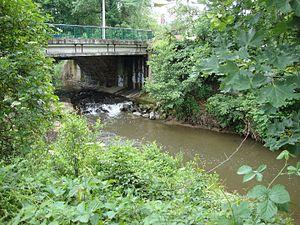
La Loise est une rivière française des départements Loire et Rhône en région Auvergne-Rhône-Alpes, et un affluent droit de la Loire.